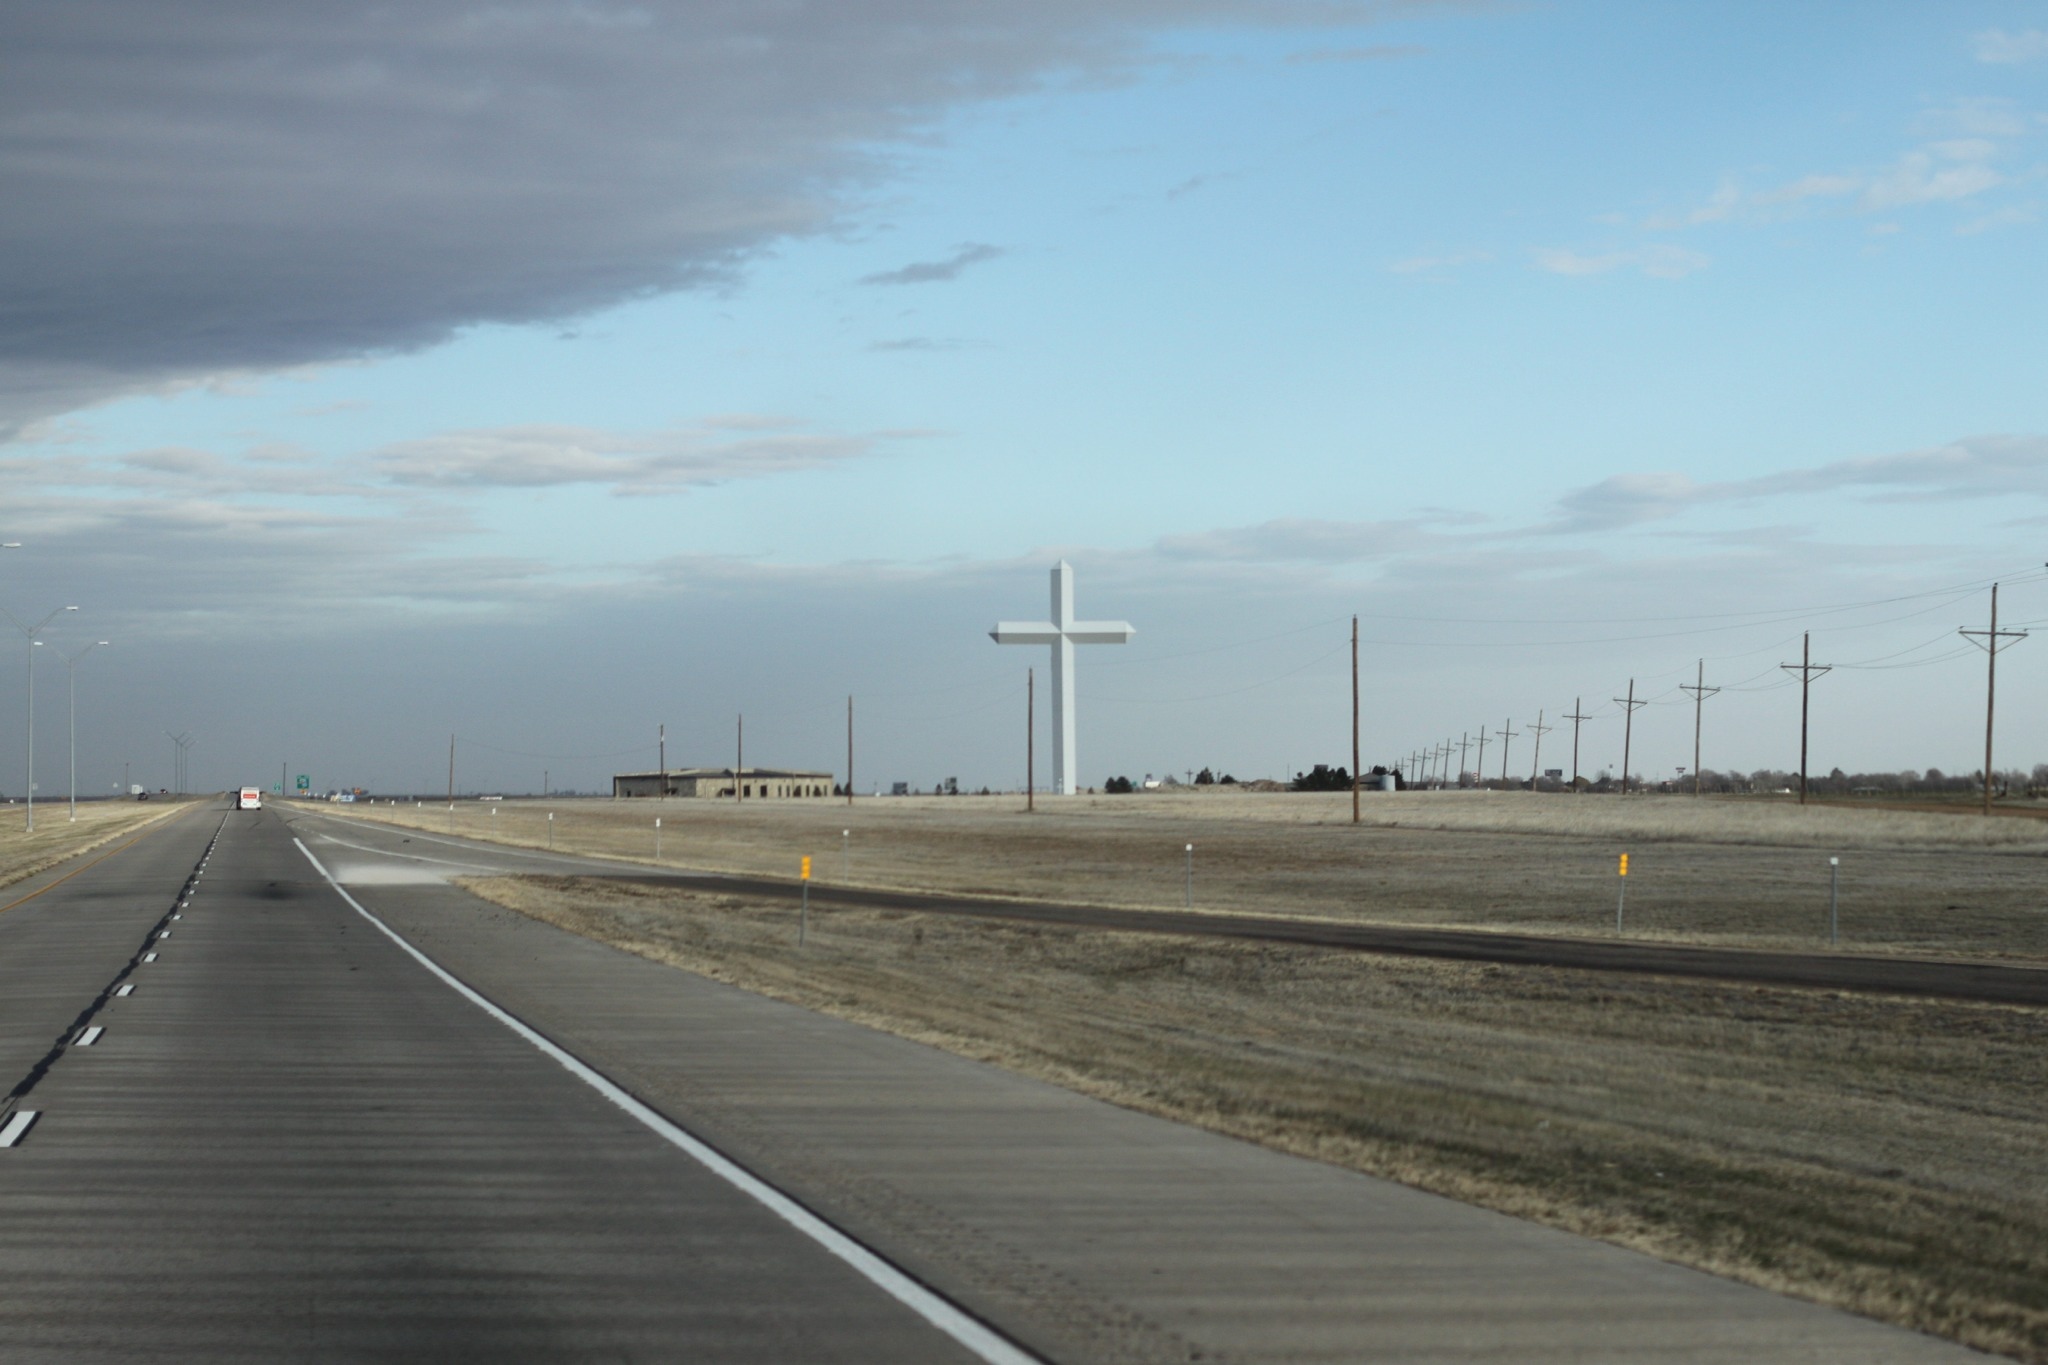
horizon, boardwalk, road, highway, asphalt, walkway, lane, infrastructure, atmospheric phenomenon, controlled access highway